Charles Mordaunt, 3rd Earl of Peterborough

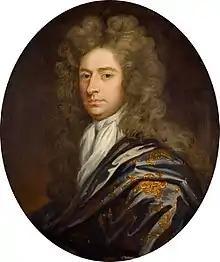
Charles Mordaunt succeeded to the peerage as Viscount Mordaunt in 1675.

Charles attended Tonbridge School before matriculating at Christ Church, Oxford, on 11 April 1674. When about sixteen years of age he joined Sir John Narborough's fleet in the Mediterranean, and won his first distinction in arms in the destruction of the dey's fleet under the guns of Tripoli. His father died on 5 June 1675, and Charles Mordaunt succeeded to the peerage as Viscount Mordaunt.